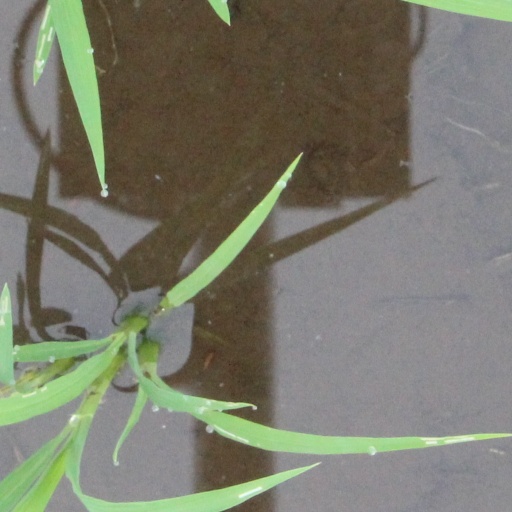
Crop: rice